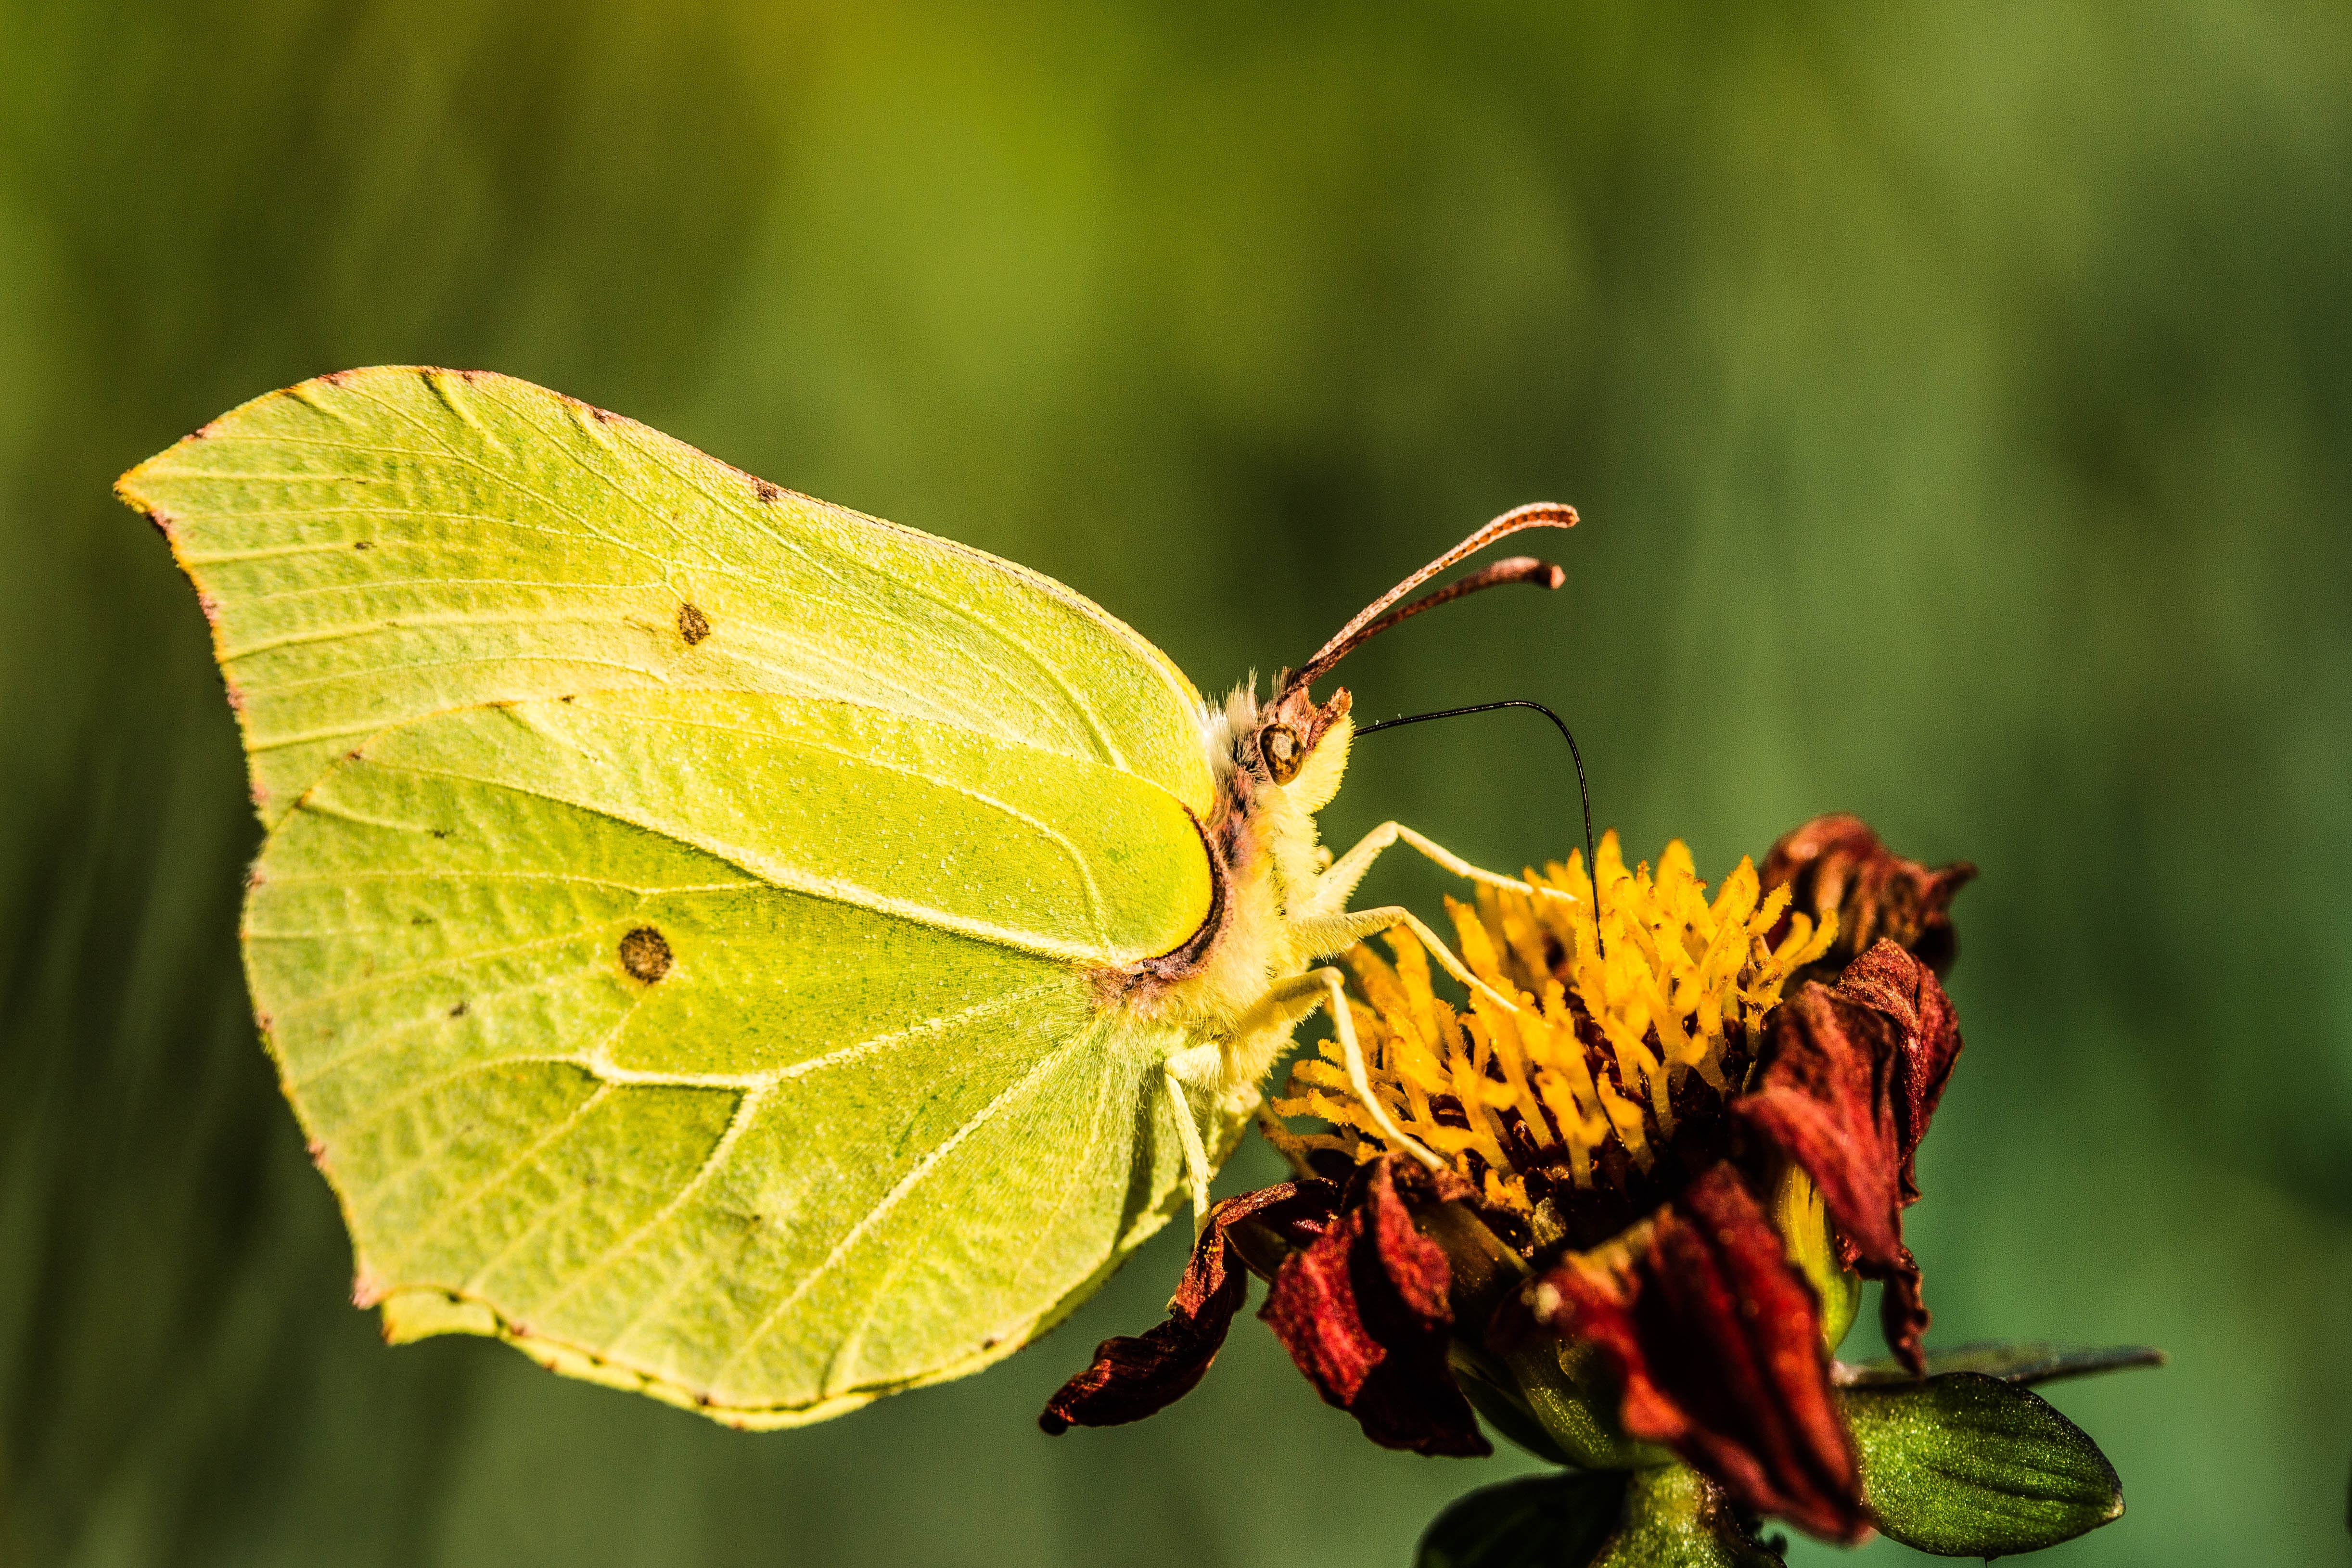
nature, photography, leaf, flower, animal, summer, insect, botany, butterfly, yellow, flora, fauna, invertebrate, close up, butterflies, nectar, macro photography, arthropod, gonepteryx rhamni, in evening light, pollinator, sitting on dried flower, search nekatar, nectar suck, moths and butterflies, lycaenid, colias